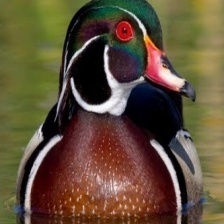
Species: WOOD DUCK
Scientific name: AIX SPONSA
ImageNet parent category: drake